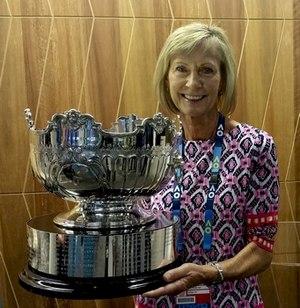
Diane Evers épouse Brown est une joueuse de tennis australienne, professionnelle dans les années 1970.